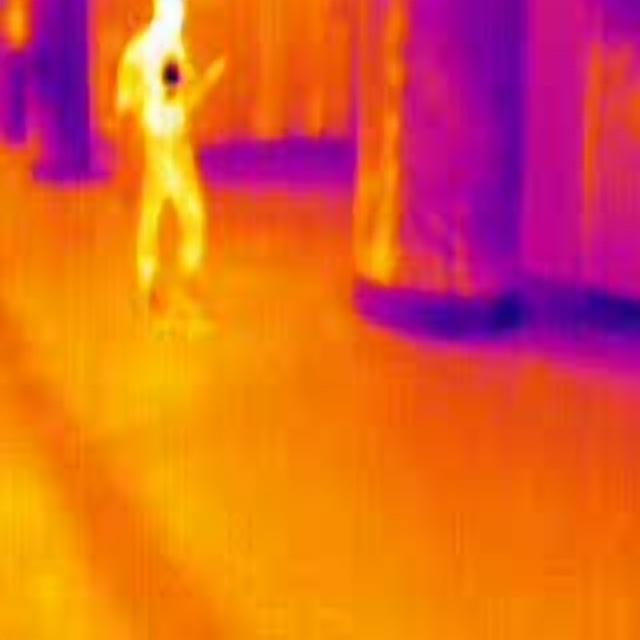
Detected objects:
label: person